Charles Sweeney

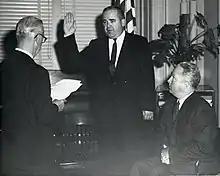
Boston City Clerk Walter J. Malloy administers the oath of office for Sweeney to serve as Boston Director of Civil Defense as Boston Mayor John F. Collins looks on

Poor bombing visibility and an increasingly critical fuel shortage eventually forced "Bockscar" to divert from Kokura and attack the secondary target, Nagasaki. As they approached Nagasaki, the heart of the city's downtown was covered by dense cloud, and Sweeney and Ashworth, initially decided to bomb Nagasaki using radar. However, a small opening in the clouds allowed "Bockscar's" bombardier to verify the target as Nagasaki. The crew had been ordered to drop the bomb visually if possible; Sweeney decided to proceed with a visual bomb run. "Bockscar" then dropped "Fat Man", with a blast yield equivalent to 21 kilotons of TNT. It exploded 43 seconds later at above the ground, at least northwest of the planned aim point. The failure to drop "Fat Man" at the precise bomb aim point caused the atomic blast to be confined to the Urakami Valley. As a consequence, a major portion of the city was protected by the intervening hills, and around 30% of Nagasaki was destroyed. The bombing also severed the Mitsubishi arms production extensively and killed an estimated 35,000–40,000 people outright, including 23,200–28,200 Japanese industrial workers, 2,000 Korean slave laborers, and 150 Japanese soldiers.